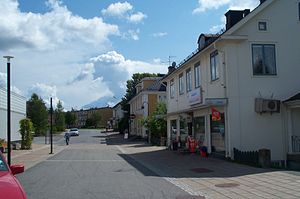
Hällefors
Hällefors.
Hällefors er en by i landskapet Västmanland i Örebro län Sverige. Det er Hällefors kommuns administrationsby og i år 2010 boede der 4.530 mennesker.